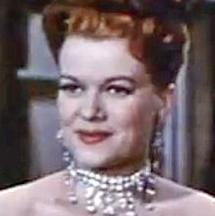
Age: 25